Oenanthe (plant)

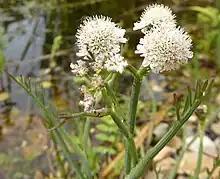
Tubular water-dropwort inflorescence, showing the lack of bracts, the stalks (rays) of the umbels, and the narrow segments of the upper leaves

The following simplified key can be used to distinguish the six British water-dropworts, by eliminating them one by one. To use the key, a few terms are needed: bracts are small, leaf-like appendages at the bottom of the primary umbels; rays are the branches of the primary umbels; petioles are leaf stalks. Refer to the notes on the species pages to confirm the identification.